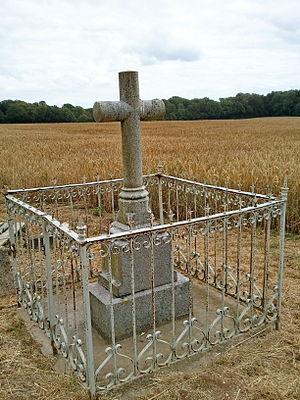
THOIX - Monument commémoratif aux aviateurs du Potez 63-11 n° 493 du GAO 510, abattu lors des combats de la Bataille de France le 5 juin 1940
La liste des mémoriaux et cimetières militaires du département de la Somme répertorie les cimetières militaires, les mémoriaux ainsi que les stèles, plaques commémoratives et autres monuments qui honorent la mémoire des morts aux combats, des victimes de bombardements ou d’exactions de l'ennemi ainsi que celle de personnels de santé, de chefs militaires ou politiques pendant :
Thoix est une commune française située dans le département de la Somme, en région Hauts-de-France.